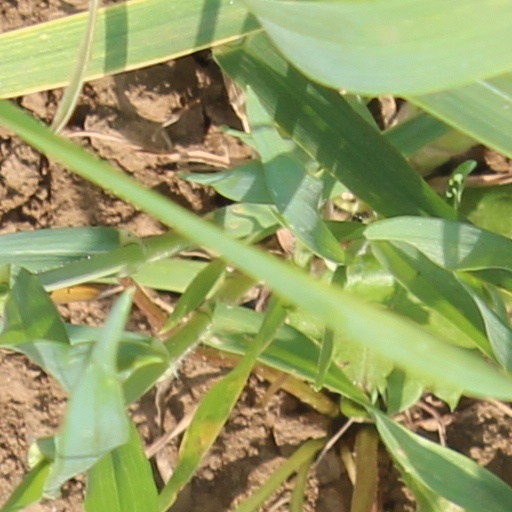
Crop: wheat